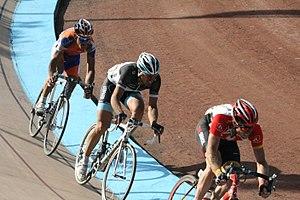
Arrivée de Paris-Roubaix 2011 au vélodrome de Roubaix Maarten Tjallingii, Fabian Cancellara, Grégory Rast